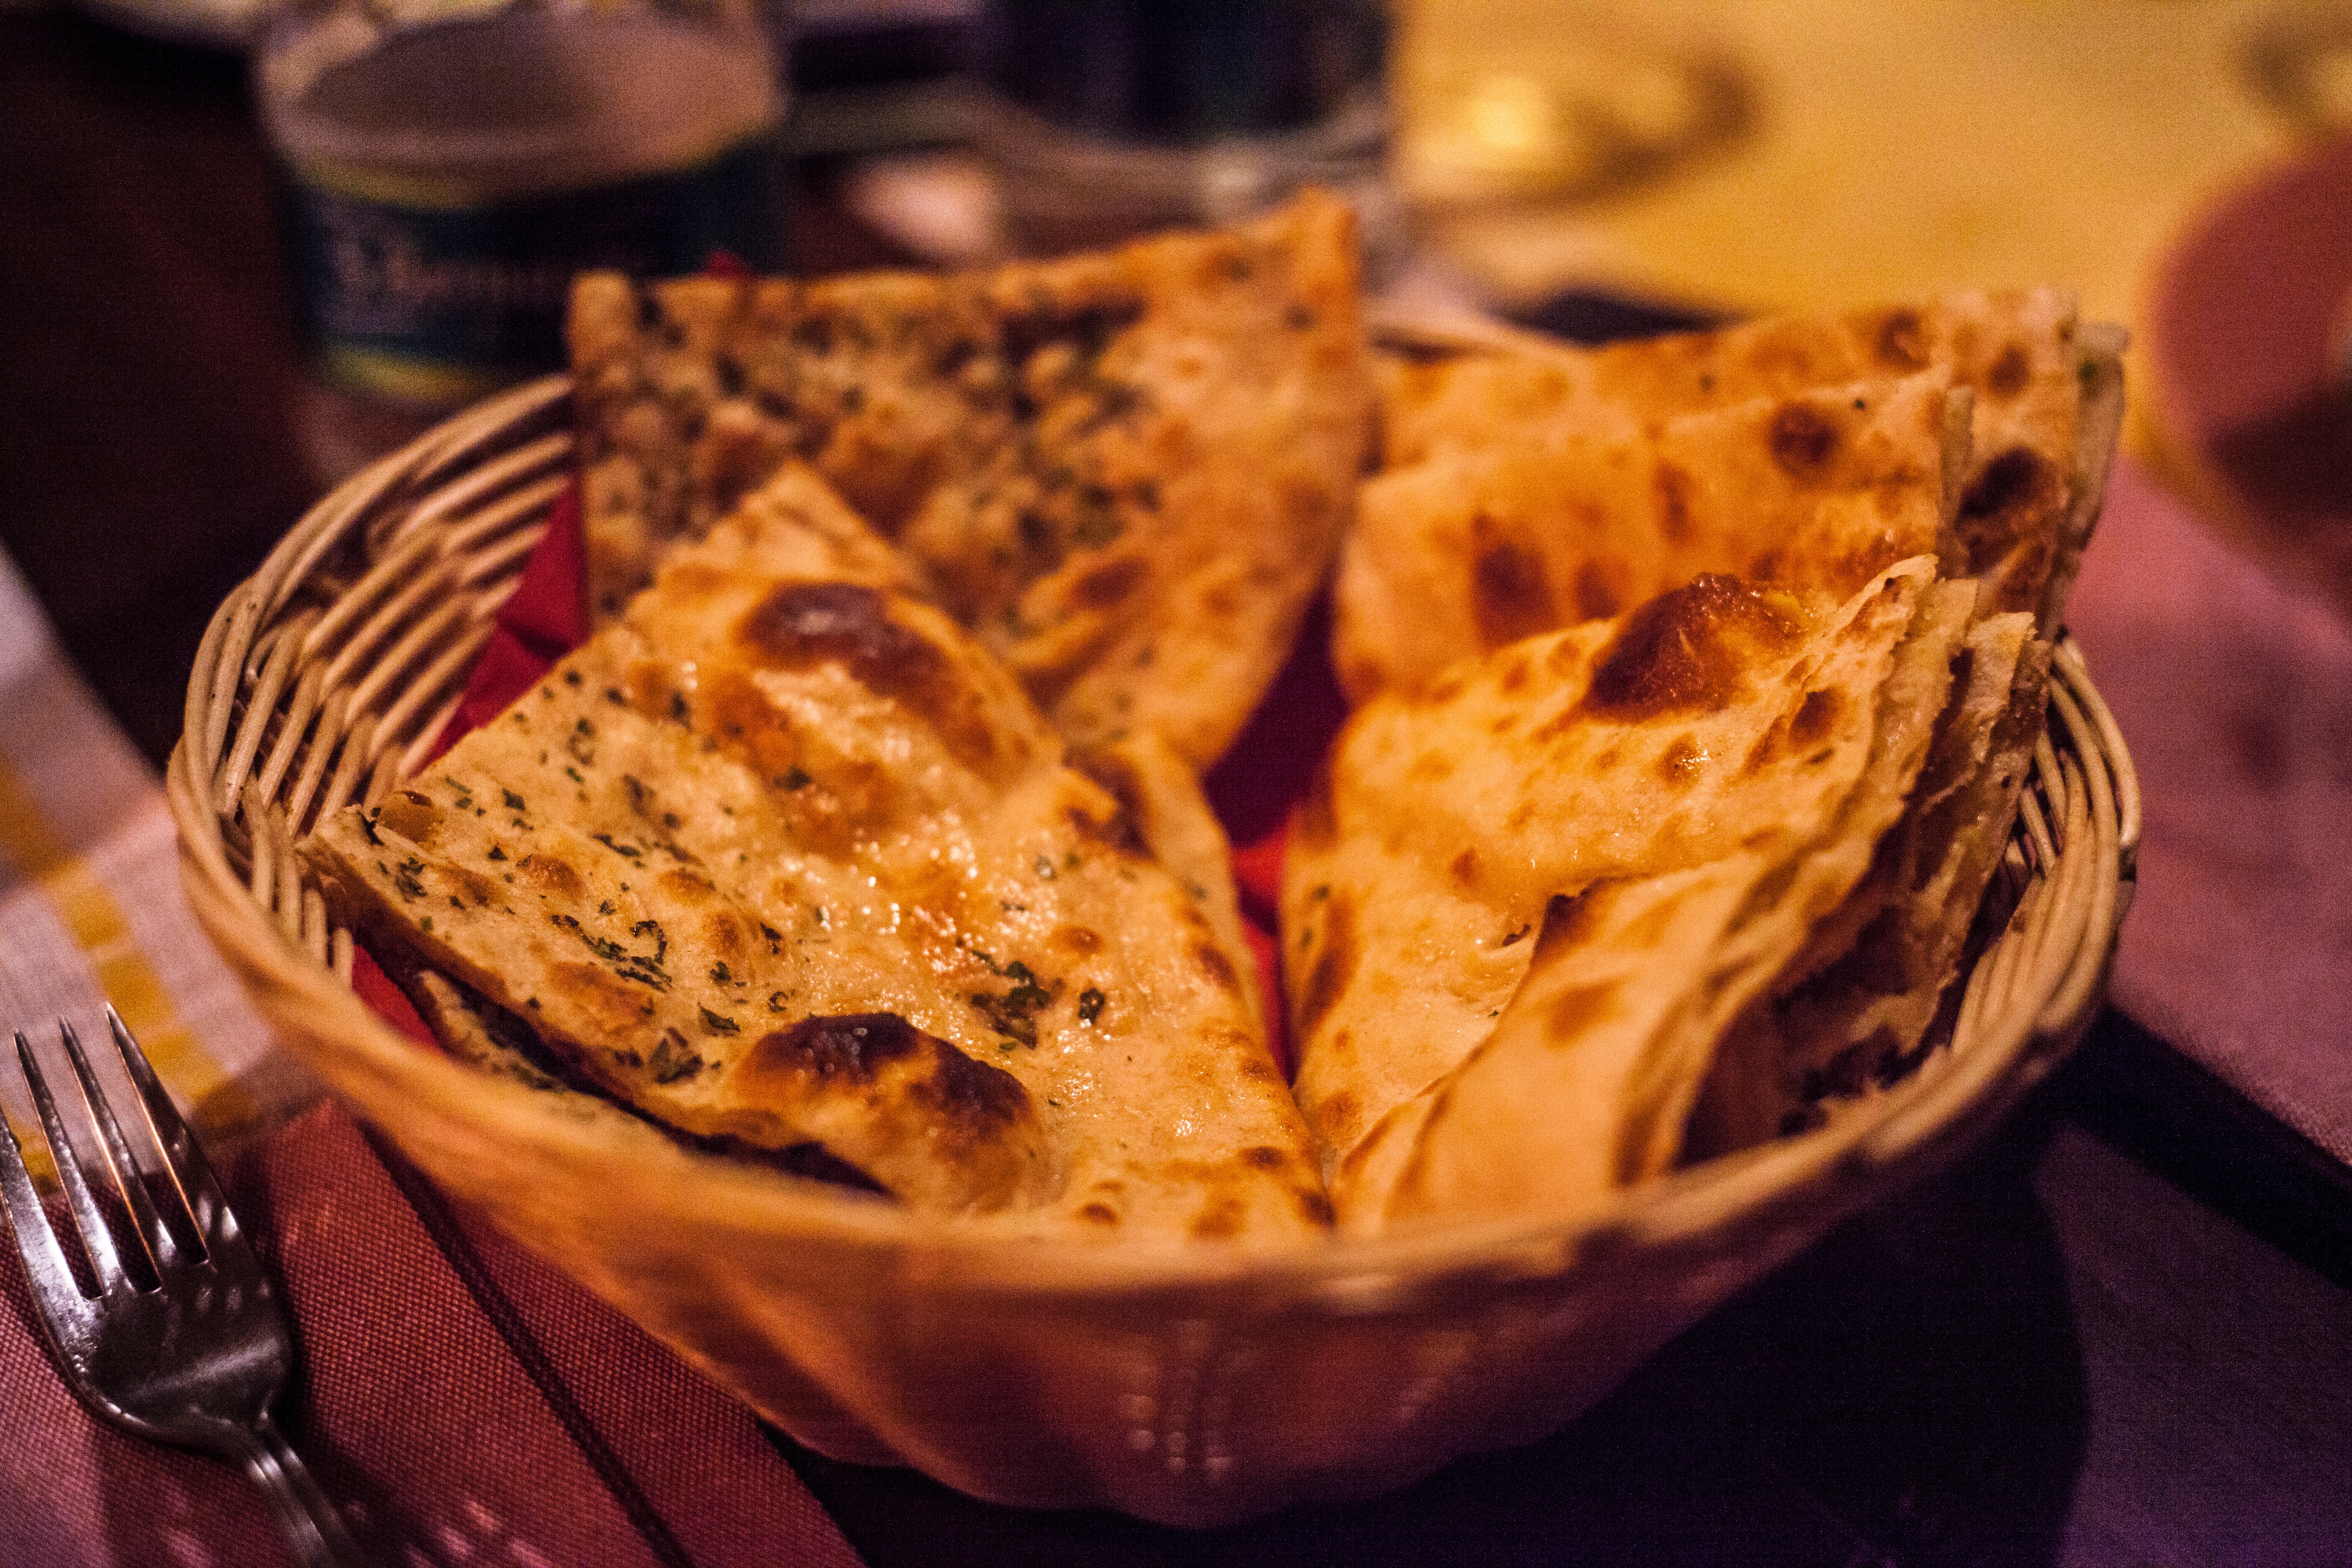
food, cuisine, naan, dish, ingredient, gozleme, flatbread, roti prata, staple food, chapati, paratha, baked goods, roti canai, finger food, produce, roti, Malawach, Papadum, Kulcha, indian cuisine, comfort food, malaysian food